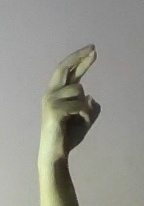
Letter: zay